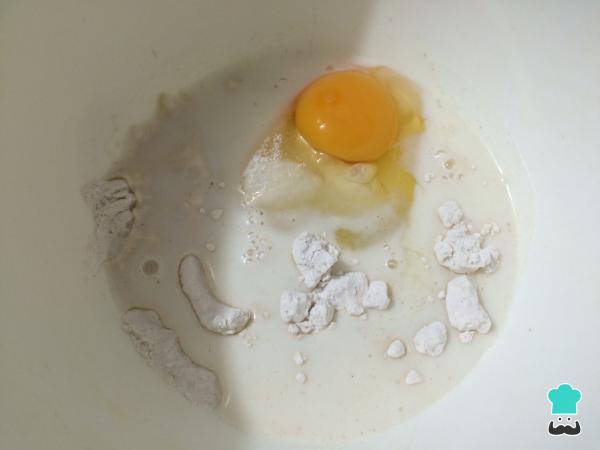
Para hacer los crepes, en un bol mezclar la harina, el huevo, la leche y una pizca de sal. Revuelve todo hasta obtener una mezcla totalmente homogénea, libre de grumos.